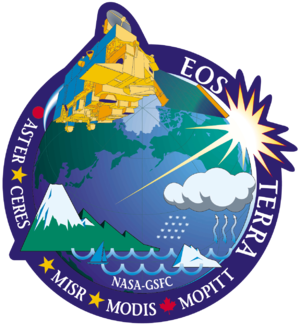
Terra est une mission spatiale de la NASA placée en orbite en 1999 dont l'objectif est d'explorer les interactions entre l'atmosphère, les terres, les régions enneigées, la glace et les océans ainsi que la balance énergétique. L'objectif est de comprendre le climat de la Terre et son évolution et de cartographier l'impact de l'activité humaine et des désastres naturels sur les communautés humaines et les écosystèmes. La mission utilise un satellite d'observation de la Terre de grande taille, embarquant cinq instruments dont deux développés par le Canada et le Japon. Le satellite a été mis en orbite fin 1999 sur une orbite héliosynchrone et est toujours opérationnel en 2018. Terra fait partie du programme Earth Observing System